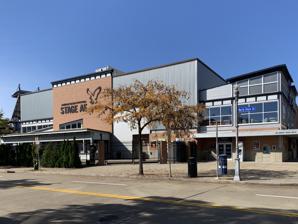
Building: Stage AE
Country: United States of America
Year built: 2010
Multi-purpose entertainment complex located in Pittsburgh, Pennsylvania Stage AE External view of building, October 2020 Former names North Shore Entertainment Complex (planning/construction) Address 400 N Shore Dr Pittsburgh, Pennsylvania , United States 15212-5867 Location North Shore Coordinates 40°26′45.94″N 80°0′43.57″W / 40.4460944°N 80.0121028°W / 40.4460944; -80.0121028 Owner PSSI Stadium LLC, Continental Real Estate Operator PromoWest Productions Capacity 5,500 (Outdoor Lawn) 2,400 (Indoor Music Hall) 400 (The Club) Construction Broke ground April 25, 2010 ( 2010-04-25 ) Opened December 3, 2010 ( 2010-12-03 ) Construction cost $13 million Architect WD Partners General contractor Continental Building Systems Stage AE is a multi-purpose entertainment complex located in Pittsburgh , Pennsylvania , United States. It contains an indoor concert hall and an outdoor amphitheatre. It is the second indoor/outdoor concert venue in America. Modeled after its predecessor, Express Live! in Columbus , the venue features state-of-the-art lighting, acoustical systems and an innovative reversible stage. Structurally, it is divided into three independent concert spaces: a music hall, club and outdoor amphitheater. Concert on the outdoor stage at Stage AE at night time History The complex sits adjacent to the Pittsburgh Steelers ' Acrisure Stadium . The team, which held the rights to develop the land adjacent to the stadium (the site of the Steelers former home, Three Rivers Stadium ), partially owns the venue along with Continental Real Estate Cos. of Columbus, Ohio . The cost of construction was $12 million, with $2.5 million funded from state taxes. Total space of the indoor venue is 22,000 square feet, while the outdoor lawns totals 30,000 square feet. When it opened, the complex was expected to host approximately 100 events per year. In June 2010, naming rights were granted to American Eagle Outfitters , a clothing retailer based in Pittsburgh's South Side neighborhood. The venue opened in early December 2010 with two performances by Pittsburgh-native musician Girl Talk . Other performances in the first month included Cake and Anberlin , George Clinton and Parliament-Funkadelic , and Pittsburgh-natives Wiz Khalifa and The Clarks . During the week before the 2011 NHL Winter Classic held at Heinz Field between the Pittsburgh Penguins and the Washington Capitals , the outdoor lawn of the venue held a skating rink that was open to the public. Leading up to the Steelers' hosting the 2011 AFC Championship game against the New York Jets , the venue hosted several concerts, parties, and rallies. Noted performers Music AJR Alice Cooper Arctic Monkeys ASAP Rocky August Burns Red Baby Keem Between the Buried and Me Cake Charlie Puth Charli XCX Coheed and Cambria Cole Swindell Dave Matthews Daya Devo Dirty Heads Dropkick Murphys Ellie Goulding Fitz and the Tantrums G. Love & Special Sauce Gaelic Storm Gary Clark Jr. George Clinton and the Parliament-Funkadelic Ghost Girl Talk Goose Grace Potter Hozier Iced Earth Jack White Jacob Sartorius Juice WRLD Kid Cudi Kip Moore Lindsey Stirling Mac Miller Macklemore Marilyn Manson Marina and The Diamonds Mastodon Megadeth Meshuggah My Morning Jacket Neko Case Nightwish Opeth Panic! at the Disco Parachute Primus Pusha T Relient K Sara Bareilles Skrillex Sound Tribe Sector 9 St. Vincent Switchfoot Tech N9ne Tenacious D TesseracT The 1975 The Cab The Decemberists The Gin Blossoms The Kid LAROI The National The Raconteurs The Shins The String Cheese Incident Third Eye Blind Tonic Trey Anastasio Band Twenty One Pilots Umphrey's McGee Walk the Moon Walker Hayes Weezer Wiz Khalifa Young the Giant Professional wrestling The venue is also used for professional wrestling . WWE , which normally runs its shows at the PPG Paints Arena for the main roster when visiting Pittsburgh, uses the venue for live events for its NXT developmental brand while leaving PPG Paints Arena as a future option for NXT TakeOver events. Ring of Honor has adopted Stage AE as its de facto home in Pittsburgh after previously using various venues in and around the area, including the David L. Lawrence Convention Center across the Allegheny River from the venue and as far away as Belle Vernon , California , Indiana , and Wheeling for shows, using college venues or (in Wheeling's case) WesBanco Arena for shows. ROH has had both live events and tapings for Ring of Honor Wrestling at Stage AE, including the Global Wars 2017 tour with New Japan Pro-Wrestling . (The latter marking NJPW's debut in Pittsburgh.) Local Fox affiliate WPGH-TV and MyNetworkTV affiliate WPNT , who are both owned by ROH parent Sinclair Broadcast Group and the latter the local home of Ring of Honor Wrestling , often serve as a sponsor for ROH at the venue. See also List of contemporary amphitheatres External links Official website References